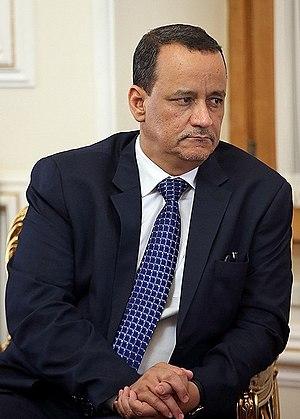
Ismail Ould Cheikh Ahmed, né le 9 novembre 1960 à Nouakchott, est un diplomate et homme politique mauritanien, ministre des Affaires étrangères depuis 2018.